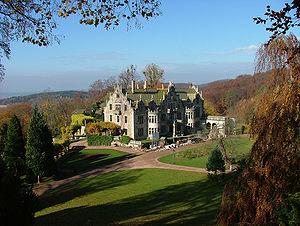
Le duché de Saxe-Meiningen ou duché de Saxe-Meiningen-Hildburghausen est un ancien État d'Allemagne centrale, dont la branche ernestine de la maison de Wettin a été la famille régnante.
Le château d'Altenstein est un château d'Allemagne, situé à Bad Liebenstein dans l'ancien duché de Saxe-Meiningen dans l'actuel land de Thuringe. C'était la résidence d'été de la famille de Saxe-Meiningen.